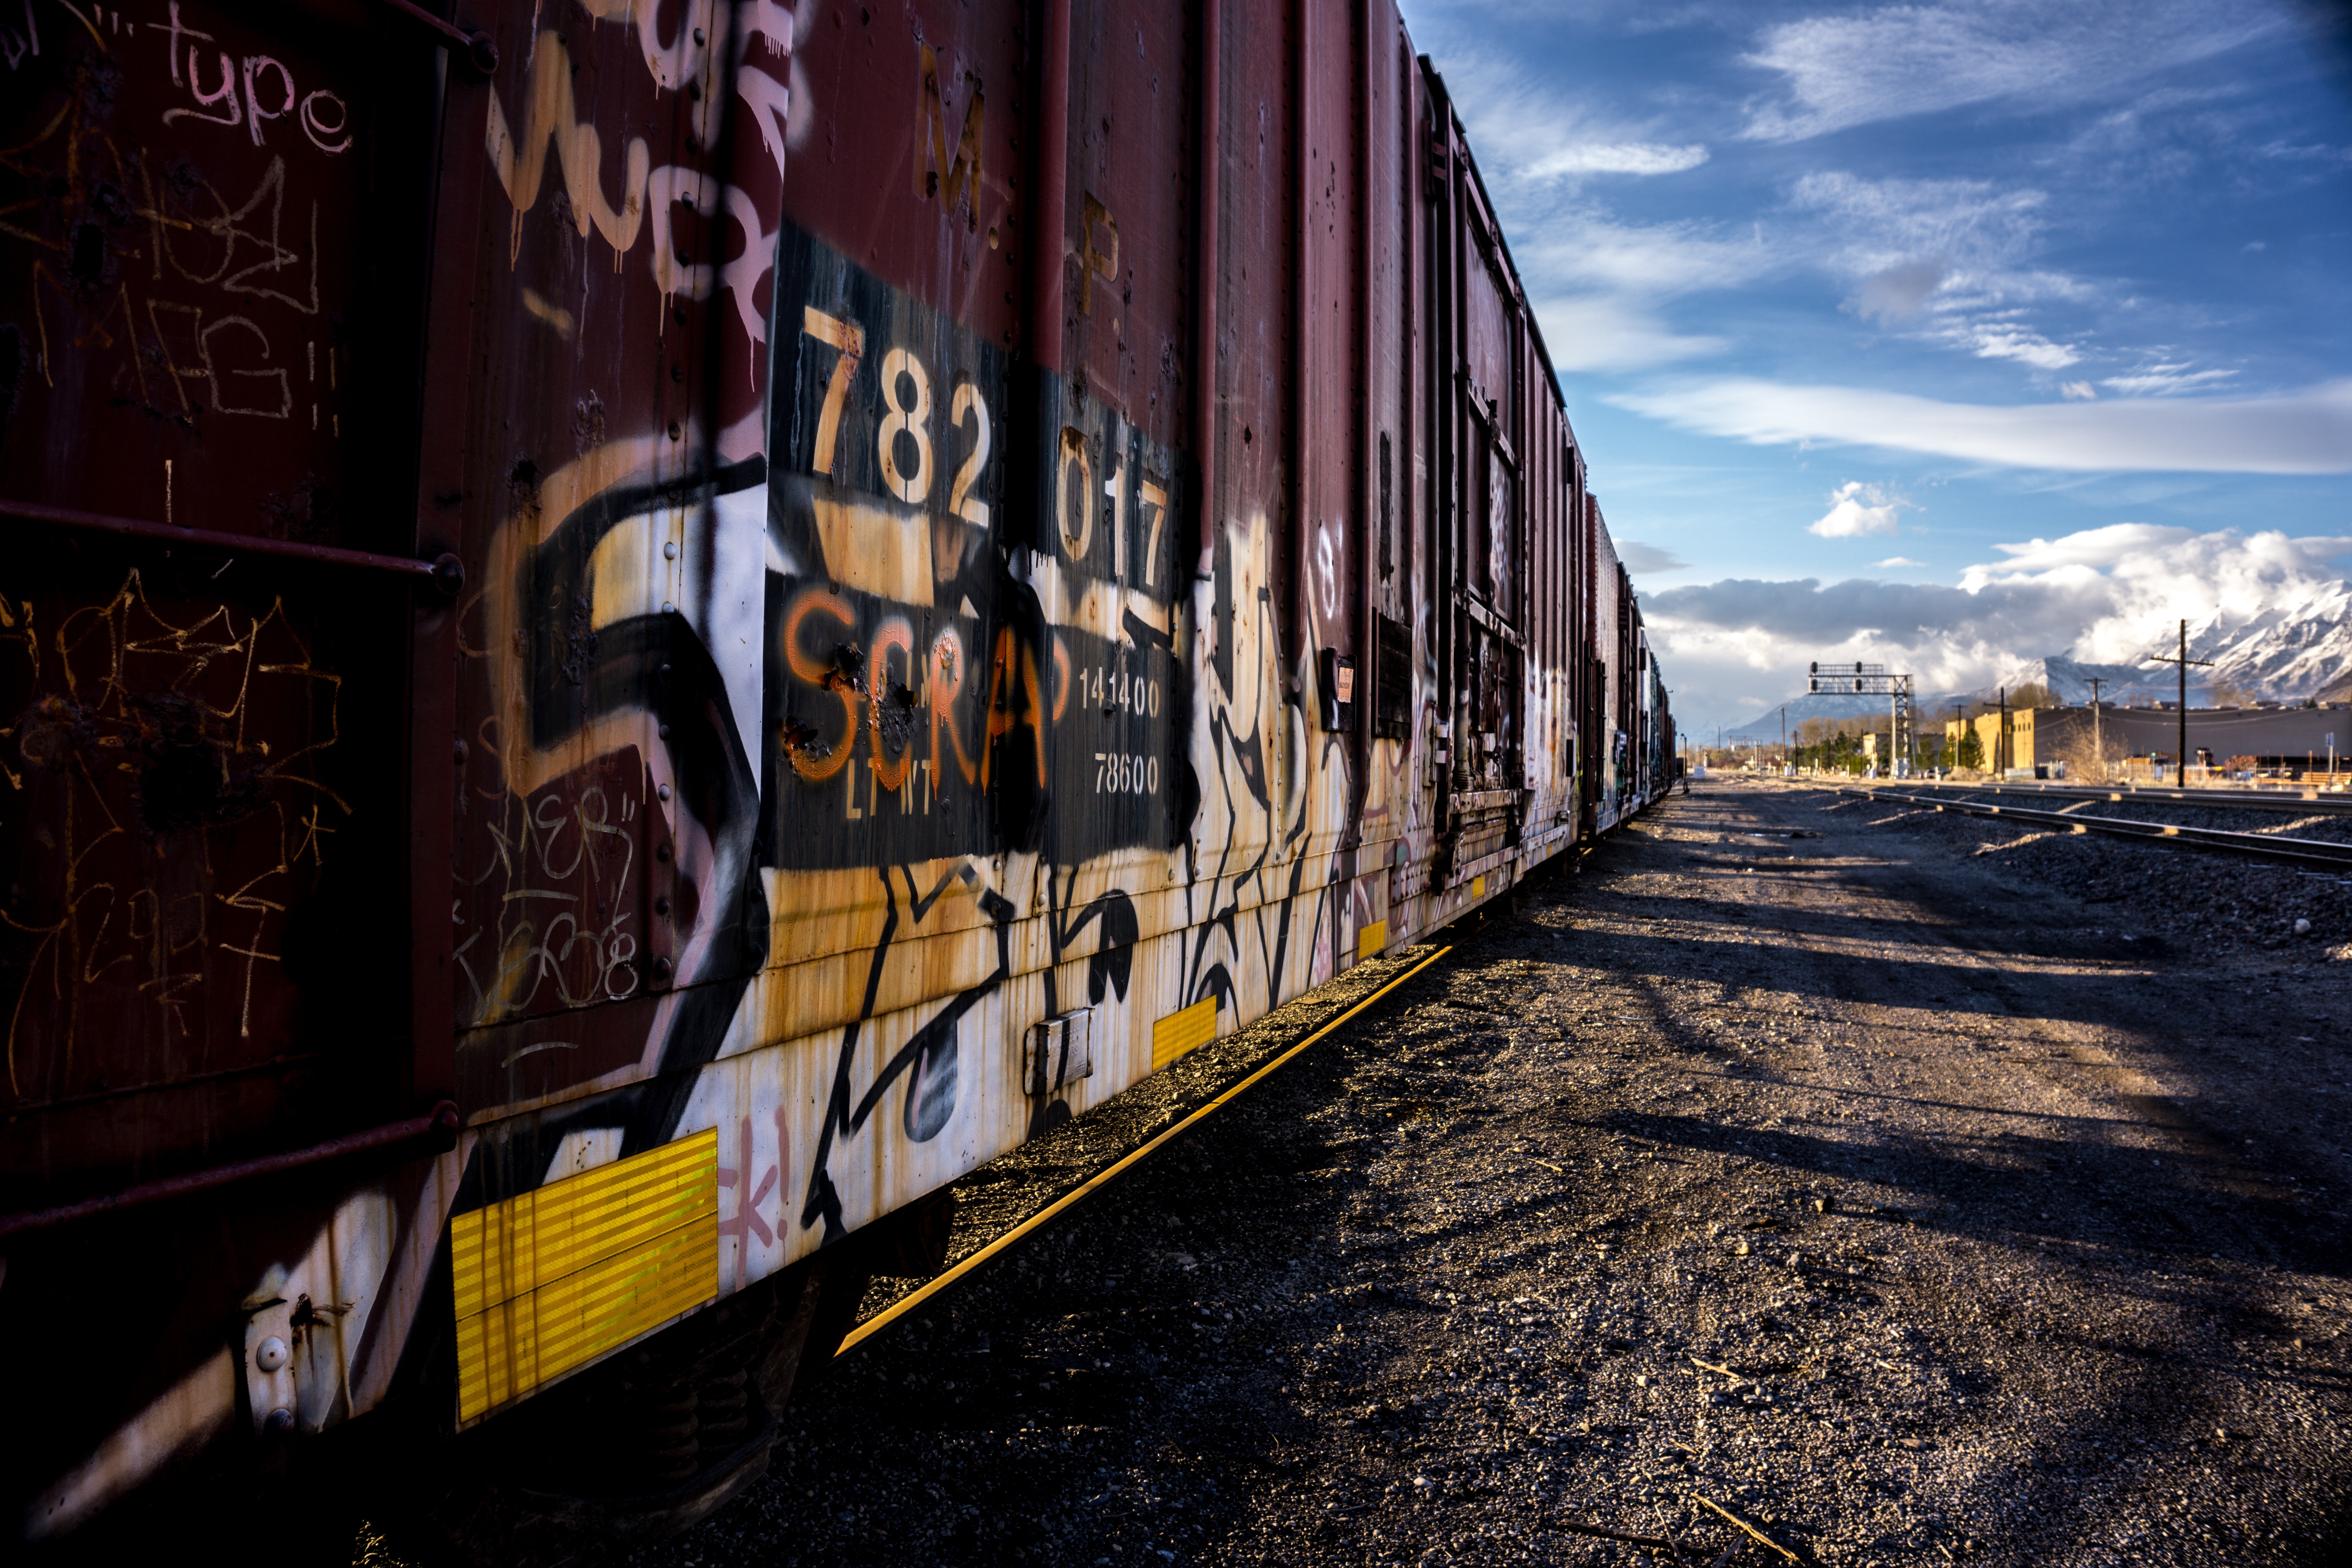
track, road, street, night, train, transport, evening, vehicle, color, art, urban area